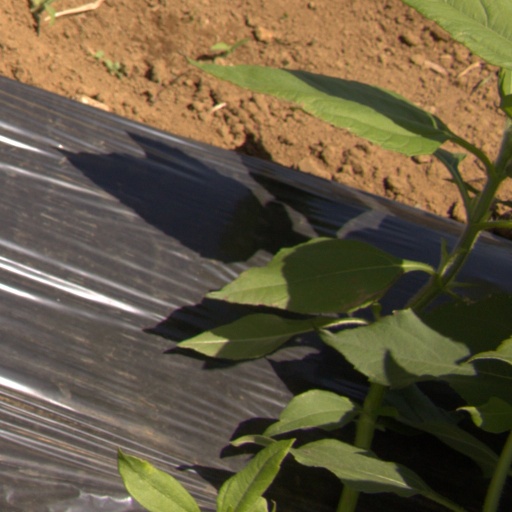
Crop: Jerusalem artichoke